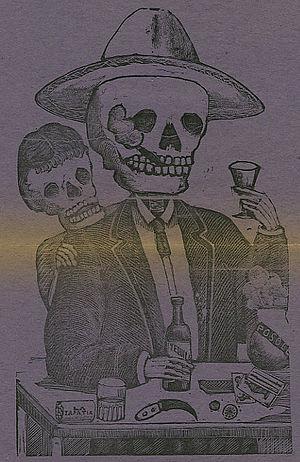
Manuel Manilla est un caricaturiste mexicain né en 1830 et mort vers 1895. Il est considéré comme un précurseur des calaveras de José Guadalupe Posada.
Les calaveras sont emblématiques du Jour des morts et de la culture mexicaine, depuis la promotion dans les années 1920 de certains symboles culturels d'origine plus ou moins indigène par les gouvernements nationalistes dans le but d'unifier le pays après la révolution de 1910, par l'intermédiaire en particulier du muralisme. Cette tradition est largement suivie par-delà les frontières mexicaines et même enregistrée dans l'Inventaire du patrimoine culturel immatériel en France.